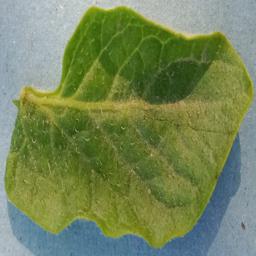
Etiqueta: Sana